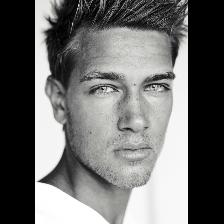
Label: Human